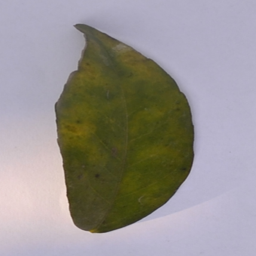
Plant part: leaf
Disease: greening